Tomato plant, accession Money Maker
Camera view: vertical (180 deg); turntable rotation: 60 degrees
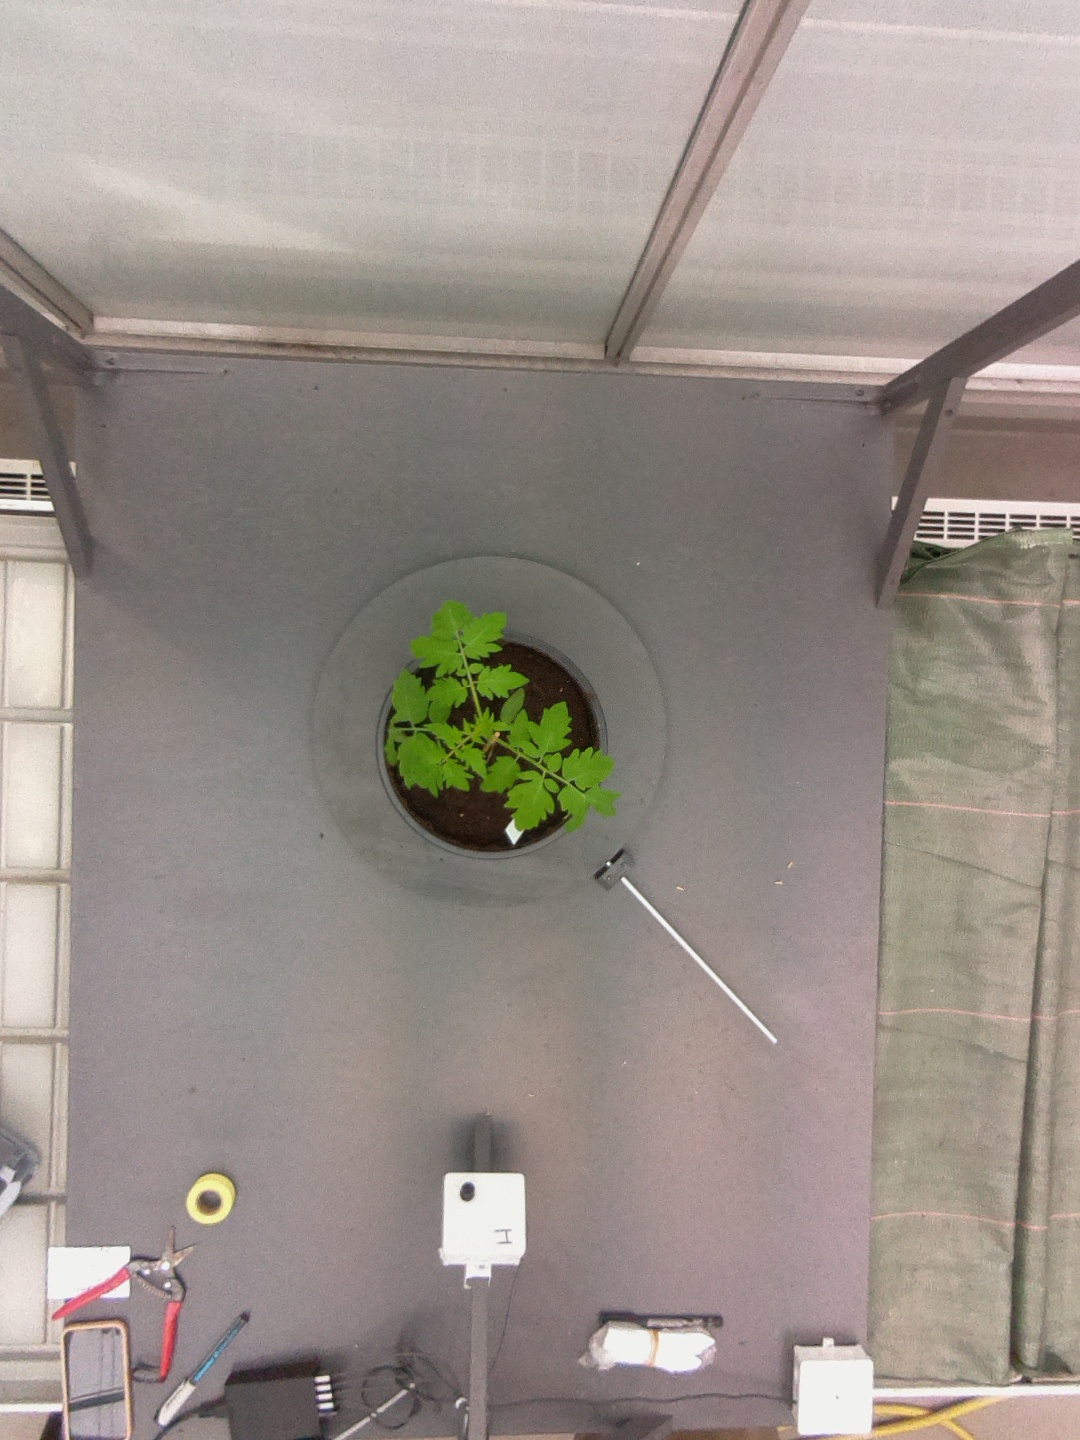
BBCH growth stage 13: 6 of true leaves visible